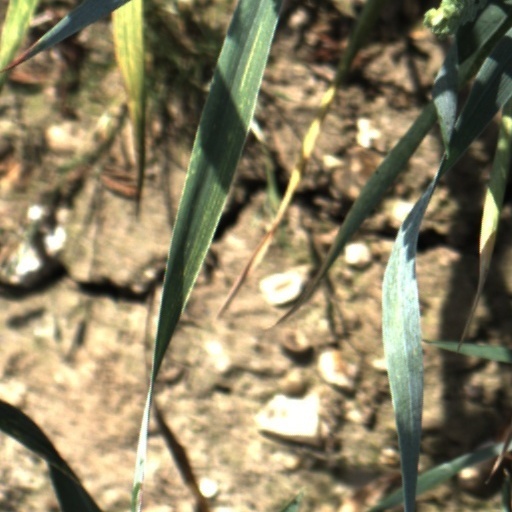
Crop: wheat